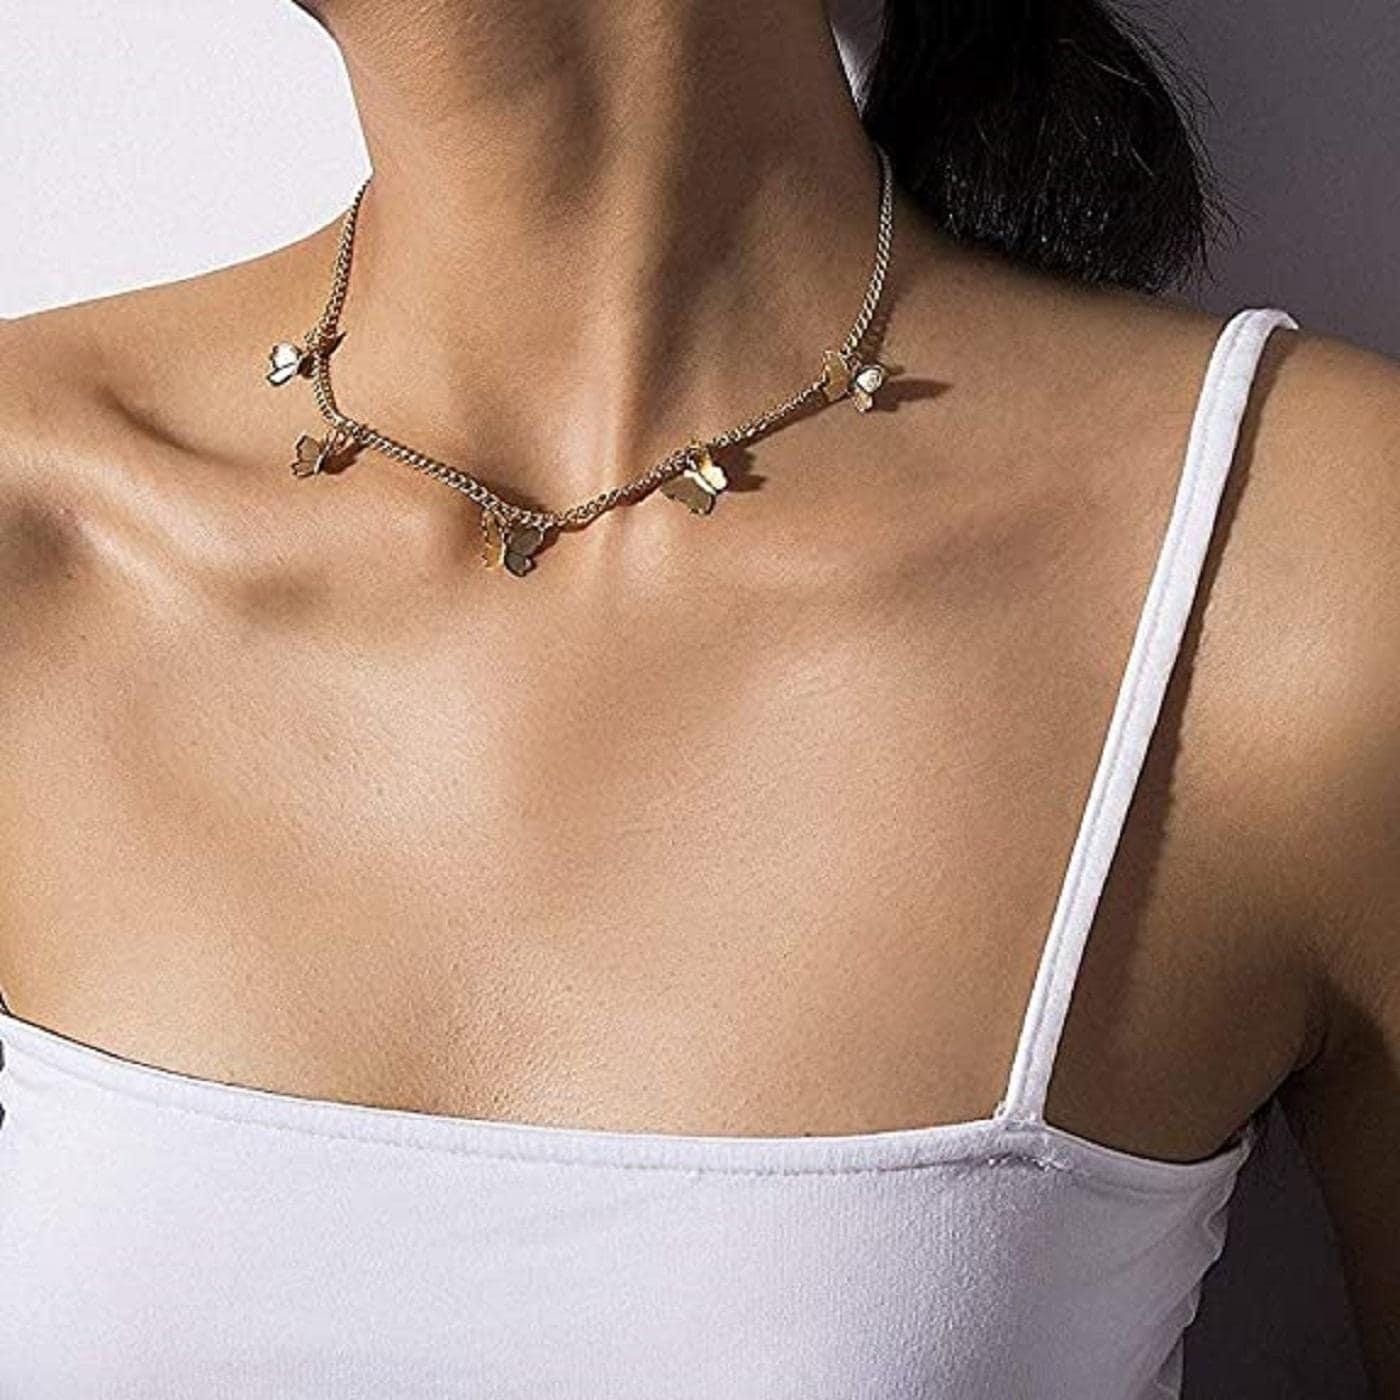
AJS Women's Necklace Beautiful Bohemian Lady Necklace Gold Butterfly Chain Fashion Women Necklace Butterfly Necklaces | gold pendant | Fashion neck chain for women (Pack Of - 1)
Type: Necklaces & Pendants
Brand: AJS
Price: Rs. 199
 Introducing the AJS Stylish and Fashionable Pendant Necklace, a timeless piece of jewelry that effortlessly combines style and sentimentality. Designed for both women and men, this necklace is not just a fashion statement; it's a symbol of love, connection, and personal style.Key Features:Stylish Design: Our pendant necklace boasts a chic and contemporary design that appeals to both fashion-forward women and men. It's a versatile accessory that complements a wide range of outfits, from casual wear to formal attire.Unisex Appeal: This necklace is thoughtfully crafted to cater to both genders, making it an excellent choice for couples as well. Whether you're looking for matching necklaces to symbolize your bond or a striking accessory to express your individuality, the AJS pendant necklace fits the bill.Premium Quality: We take pride in our commitment to quality. Crafted from high-quality materials, this necklace is not only stylish but also built to last. You can trust that it will retain its shine and beauty, even with every day wear.Versatile Pairing: This pendant necklace is a versatile addition to any jewelry collection. Whether you're dressing up for a romantic date, a special occasion, or simply want to elevate your everyday look, it effortlessly adds an elegant touch to your ensemble.Symbol of Connection: For couples, this necklace can serve as a meaningful symbol of your connection and commitment to one another. Its design reflects the idea of two unique individuals coming together to create a harmonious and beautiful union.Thoughtful Gift: Looking for the perfect gift for your significant other, a close friend, or a loved one? The AJS Pendant Necklace is a thoughtful and heartfelt gesture that shows you care. It's ideal for birthdays, anniversaries, or any occasion that calls for a meaningful present.Elevate your style and express your love with the AJS Stylish and Fashionable Pendant Necklace. This piece not only enhances your personal style but also signifies your bond with someone special. Whether you wear it as a symbol of your relationship or as a standalone fashion accessory, this necklace is a beautiful reflection of your taste and sentiment. Embrace style, embrace connection, embrace AJS.Disclaimer:We value your satisfaction and strive to provide high-quality products and services.
Features: AJS Stylish Pendant Necklace,Exquisite and fashionable design,Perfect as a thoughtful gift option,Unique and eye-catching pendant designs,Adds a touch of elegance to any outfit,Comfortable to wear for extended periods,Crafted to enhance your personal style,A meaningful accessory for various occasions,Elevate your look with this beautiful necklace